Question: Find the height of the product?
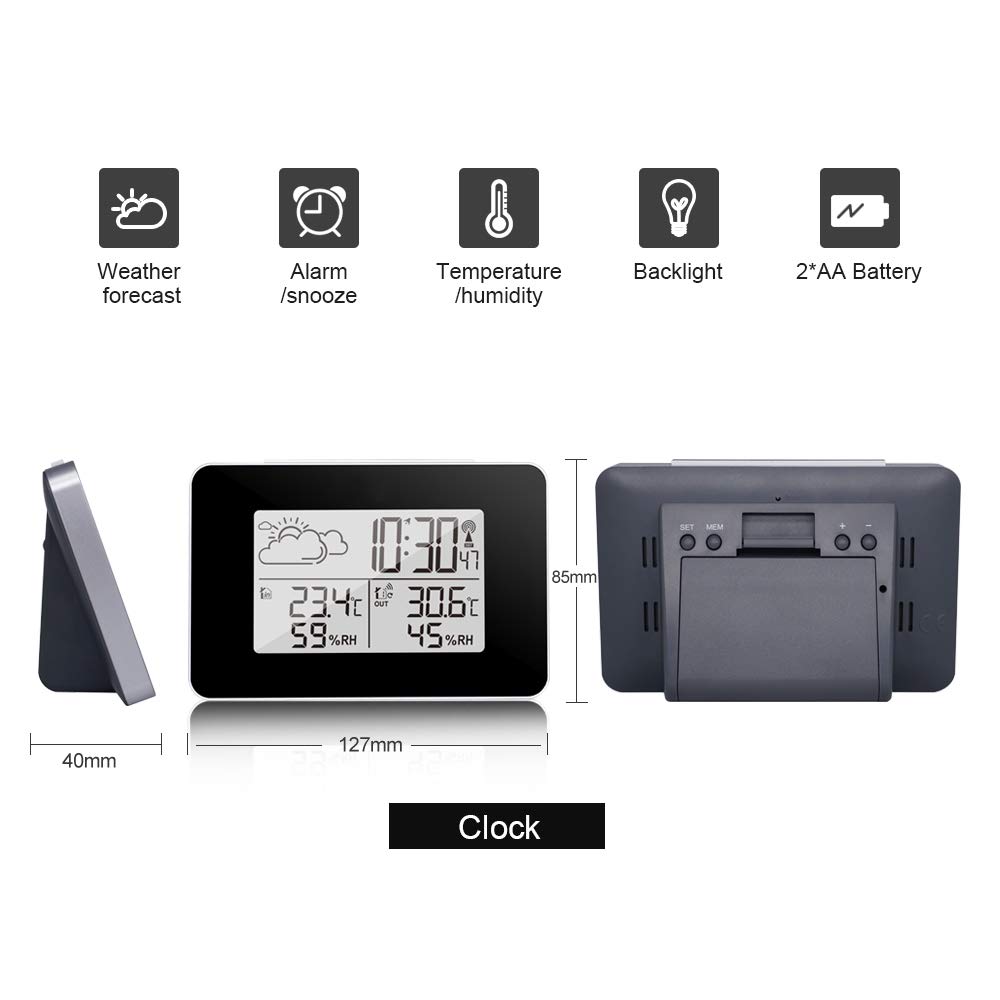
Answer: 127.0 millimetre